Chevron Corporation

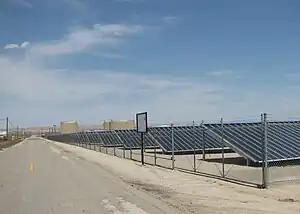
Chevron's 500kW Solarmine photovoltaic solar project in Fellows, California

Chevron's downstream operations manufacture and sell products such as fuels, lubricants, additives and petrochemicals. The company's most significant areas of operations are the west coast of North America, the U.S. Gulf Coast, Southeast Asia, South Korea, Australia and South Africa. In 2010, Chevron sold an average of of refined products like gasoline, diesel and jet fuel. The company operates approximately 19,550 retail sites in 84 countries. Chevron's Asia downstream headquarters is in Singapore, and the company operates gas stations (under the Caltex brand) within the city state, in addition to some gas stations in Western Canada. Chevron owns the trademark rights to Texaco and Caltex fuel and lubricant products.